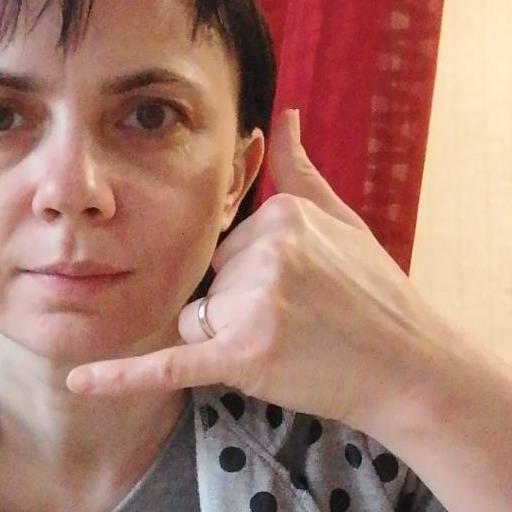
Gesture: call